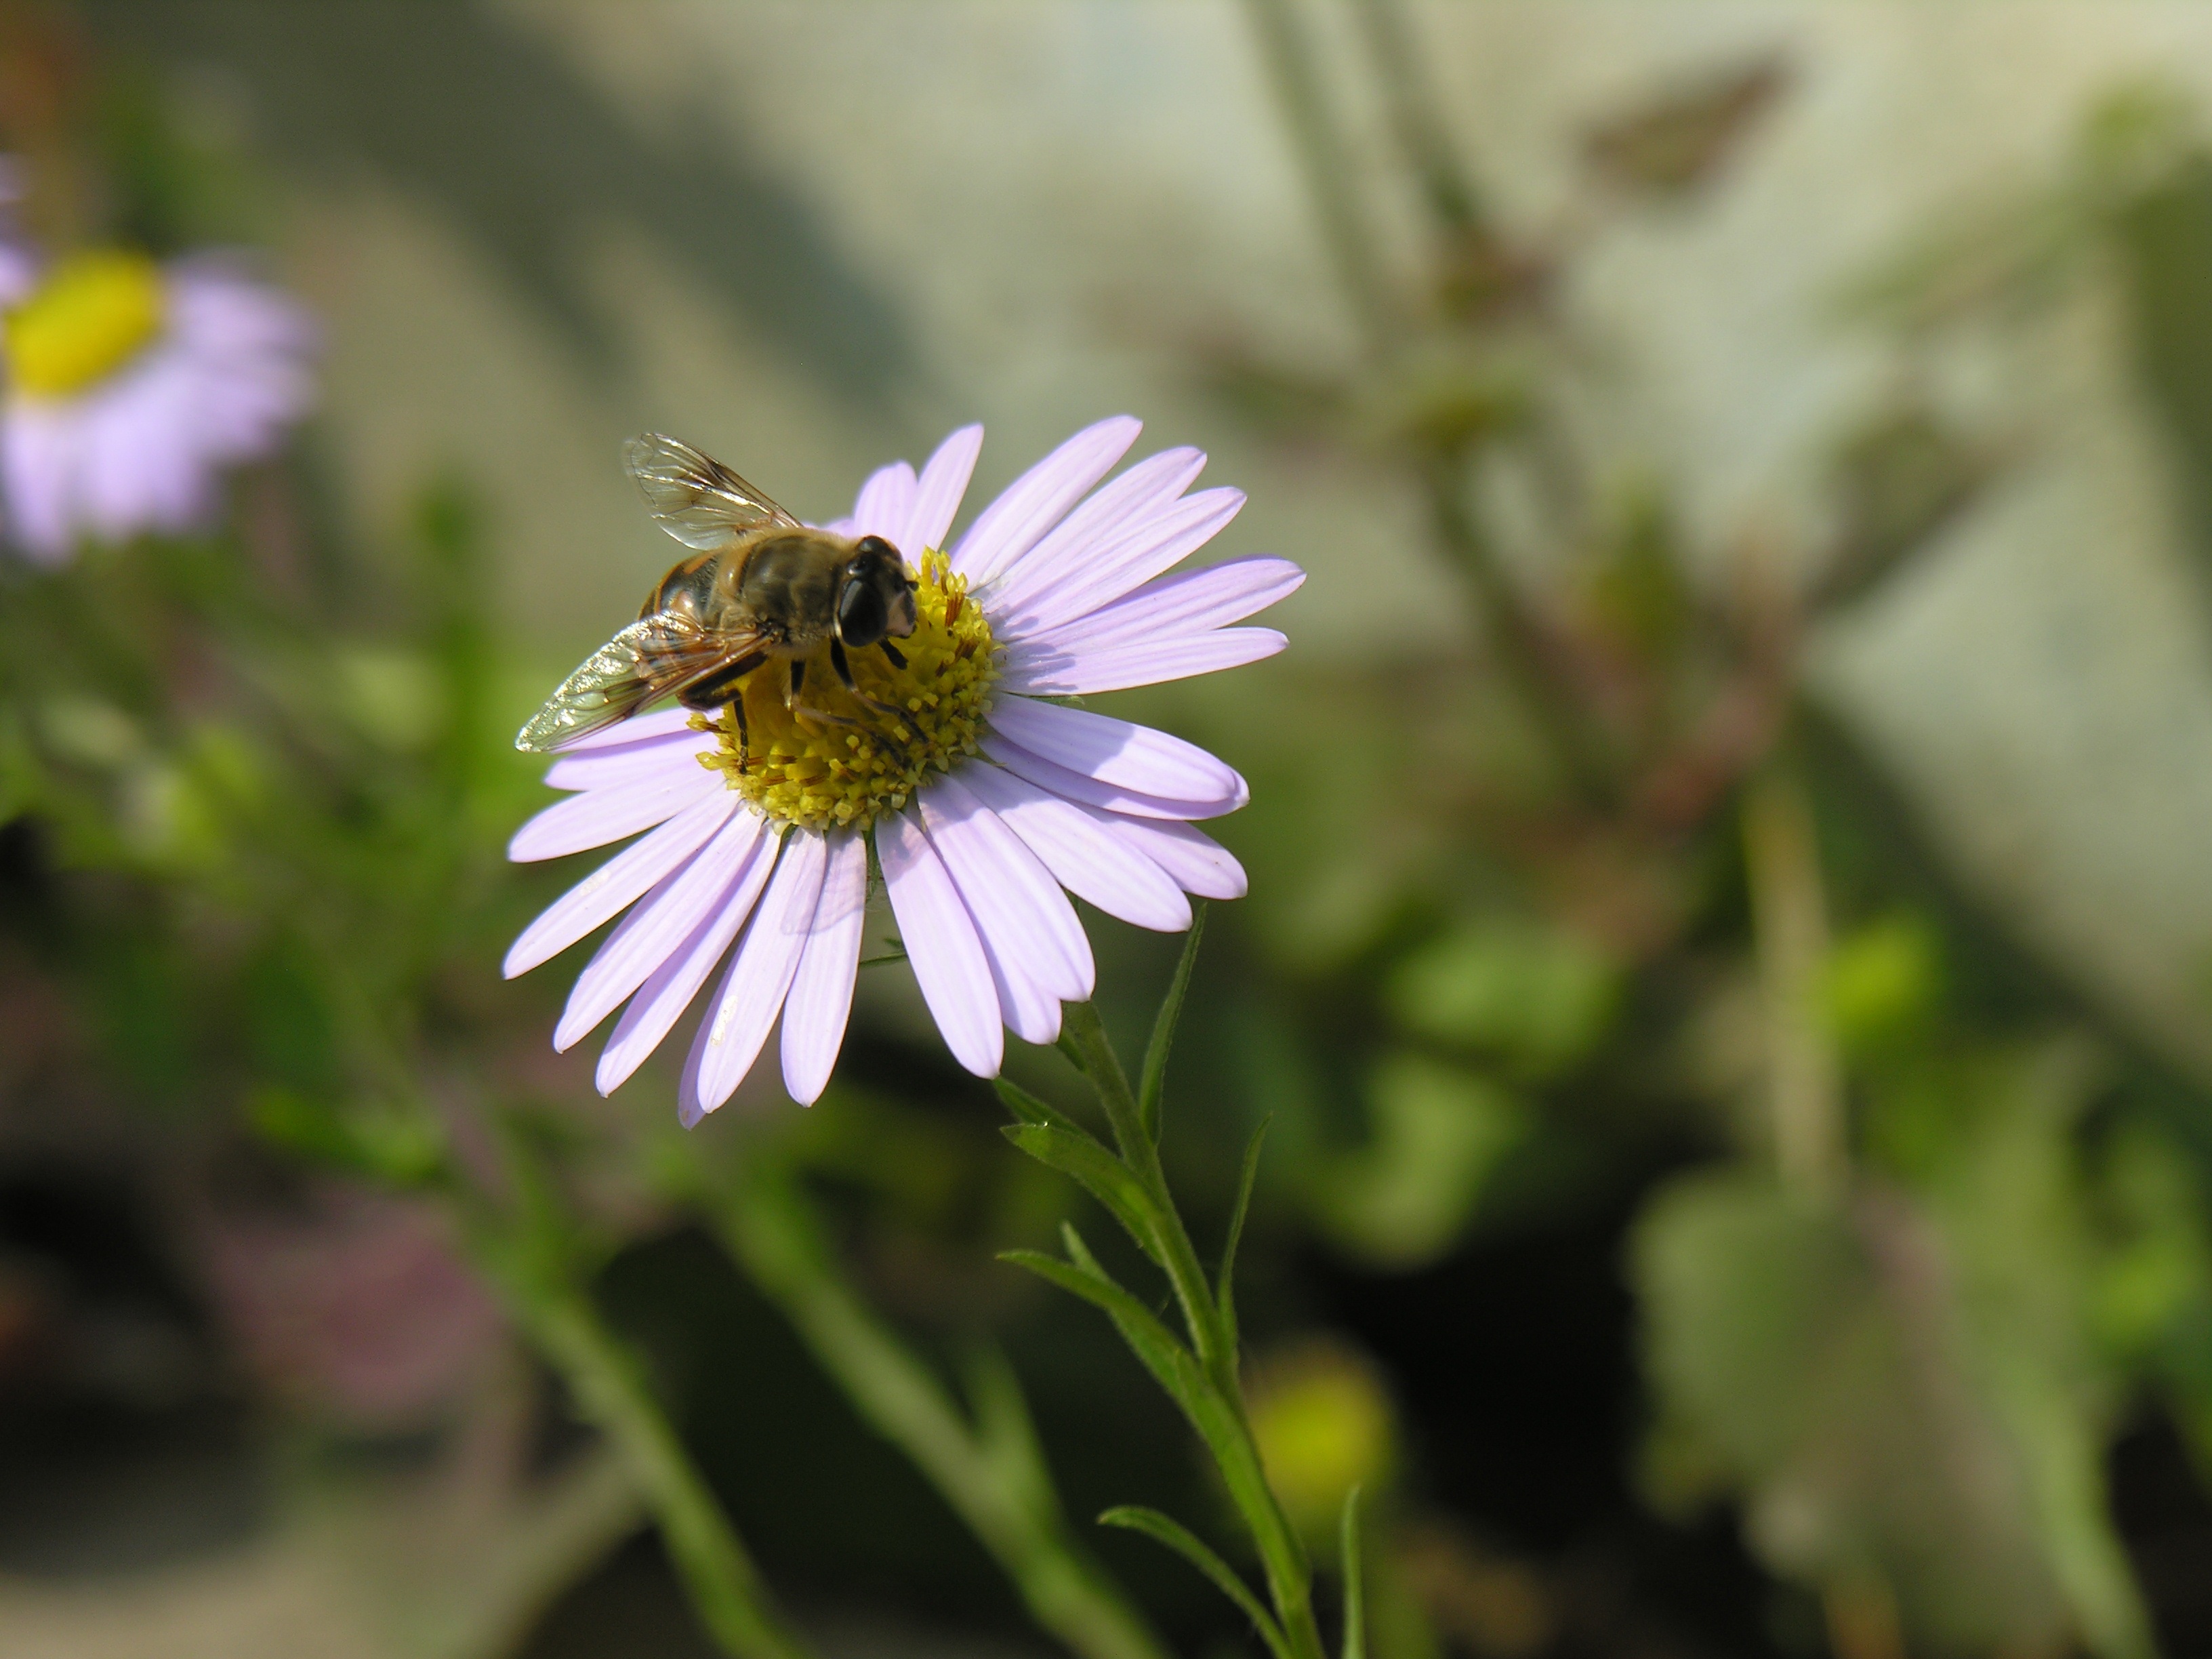
nature, blossom, plant, meadow, flower, petal, daisy, insect, botany, flora, fauna, invertebrate, wildflower, flowers, close up, bee, nectar, macro photography, flowering plant, honey bee, daisy family, their mums, land plant, membrane winged insect